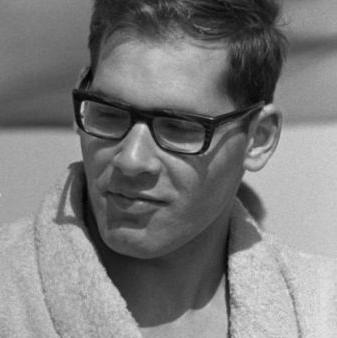
Age: 20